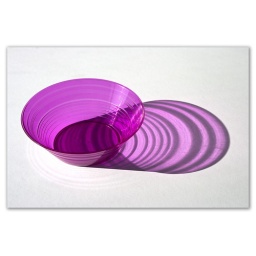
A plastic bowl in the early morning summer sun in the kitchen!